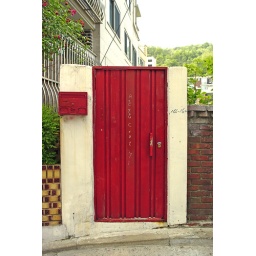
posed on a red door in Okin-dong.I don't know.